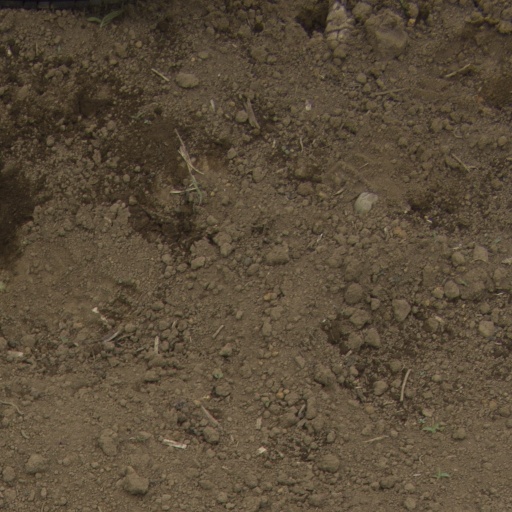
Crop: Jerusalem artichoke